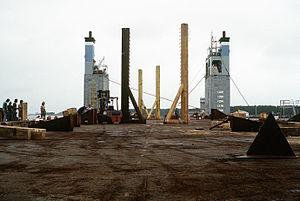
Les membres d'équipage positionnent des blocs sur le ponts du navire semi-submersible SUPER SERVANT 3. Les blocs serviront à porter des dragueurs de mines et d'autres équipements qui seront ancrés au pont pour le transport vers le Golfe Persique en réponse à l'invasion du Koweït. Localisation
Un navire semi-submersible est un navire transporteur de colis lourds qui a la particularité de pouvoir remplir d'immenses ballasts afin de s'enfoncer dans l'eau, et ainsi charger sa cargaison en se glissant en dessous. Ces navires sont particulièrement adaptés au transport d'objets volumineux comme les plates-formes pétrolières ou d'autres navires. Leur version militaire est le navire de guerre semi-submersible.